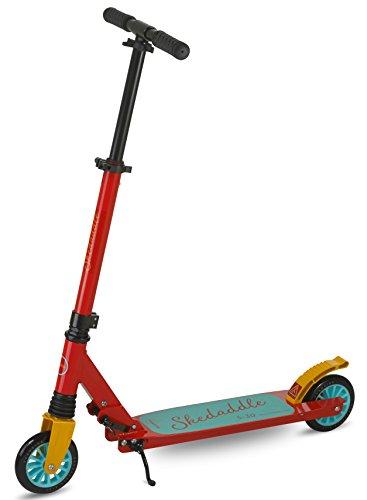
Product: Scooride Skedaddle S-30 Premium Folding Kids Kick Scooter - Red
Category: Sports & Outdoors | Outdoor Recreation | Skates, Skateboards & Scooters | Scooters & Equipment | Scooters | Kick Scooters
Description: Quick-folding mechanism, sturdy wire-attached fold-down grips, and included carrying strap make the Skedaddle S-30 easy to carry and compact to store.
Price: $74.99
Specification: ProductDimensions:34x4x27inches|ItemWeight:9pounds|ShippingWeight:13.2pounds(Viewshippingratesandpolicies)|Department:NotApplicable|Manufacturer:Scooride|ASIN:B071PB1YTS|DomesticShipping:ThisitemisavailableforshippingintheU.S.exceptforCaliforniaandtoselectcountriesoutsidetheU.S.|InternationalShipping:Thisitemisnoteligibleforinternationalshipping.LearnMore|Itemmodelnumber:SRS01-RD|DatefirstlistedonAmazon:May26,2017